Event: Typhoon Ruby
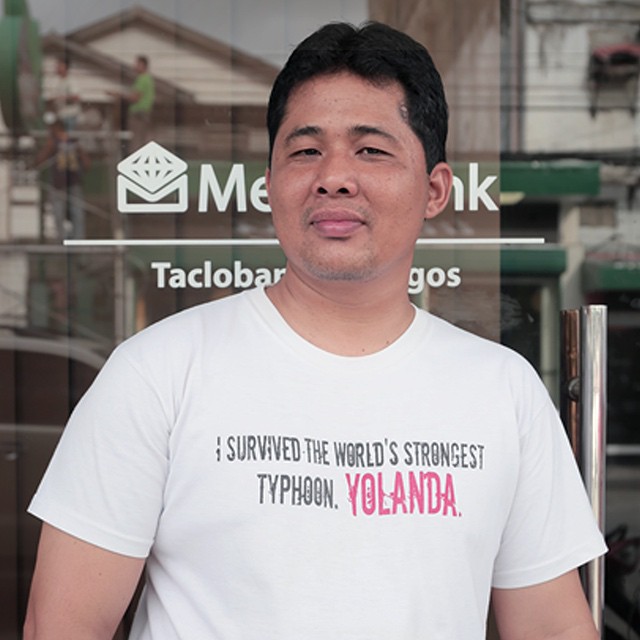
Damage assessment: no_damage